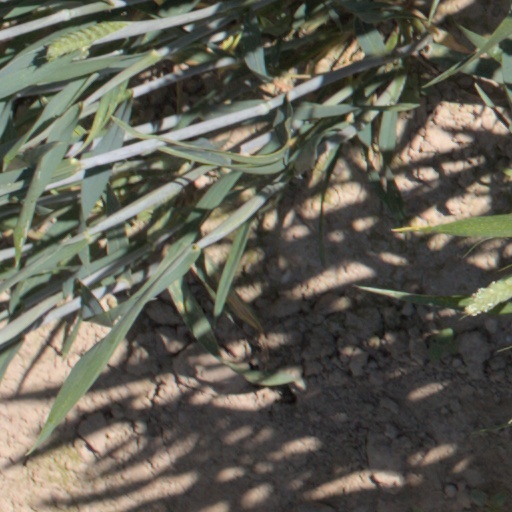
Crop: wheat